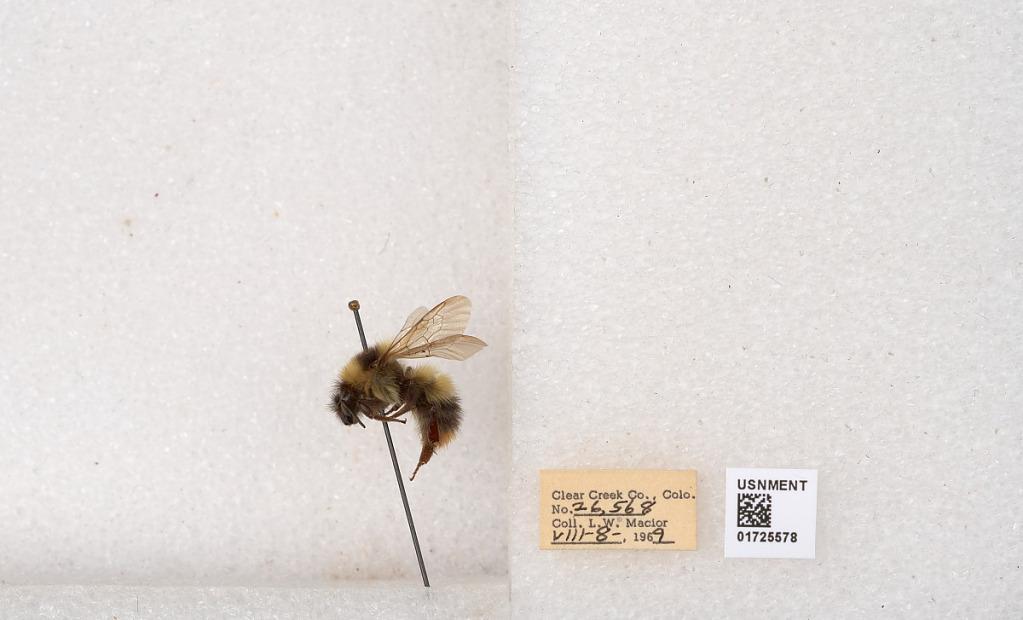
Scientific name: Bombus kirbyellus
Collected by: L. Macior
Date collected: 1969-8-8
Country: United States
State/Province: Colorado
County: Clear Creek
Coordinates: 39.6891, -105.644